Oswestry

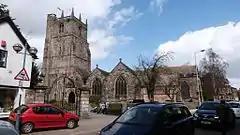
Parish Church of St Oswald

In the 2011 Census, 68.7% of the population of Shropshire stated that their religion was 'Christian'. The second largest group (22.8%) stated that they had 'no religion'.